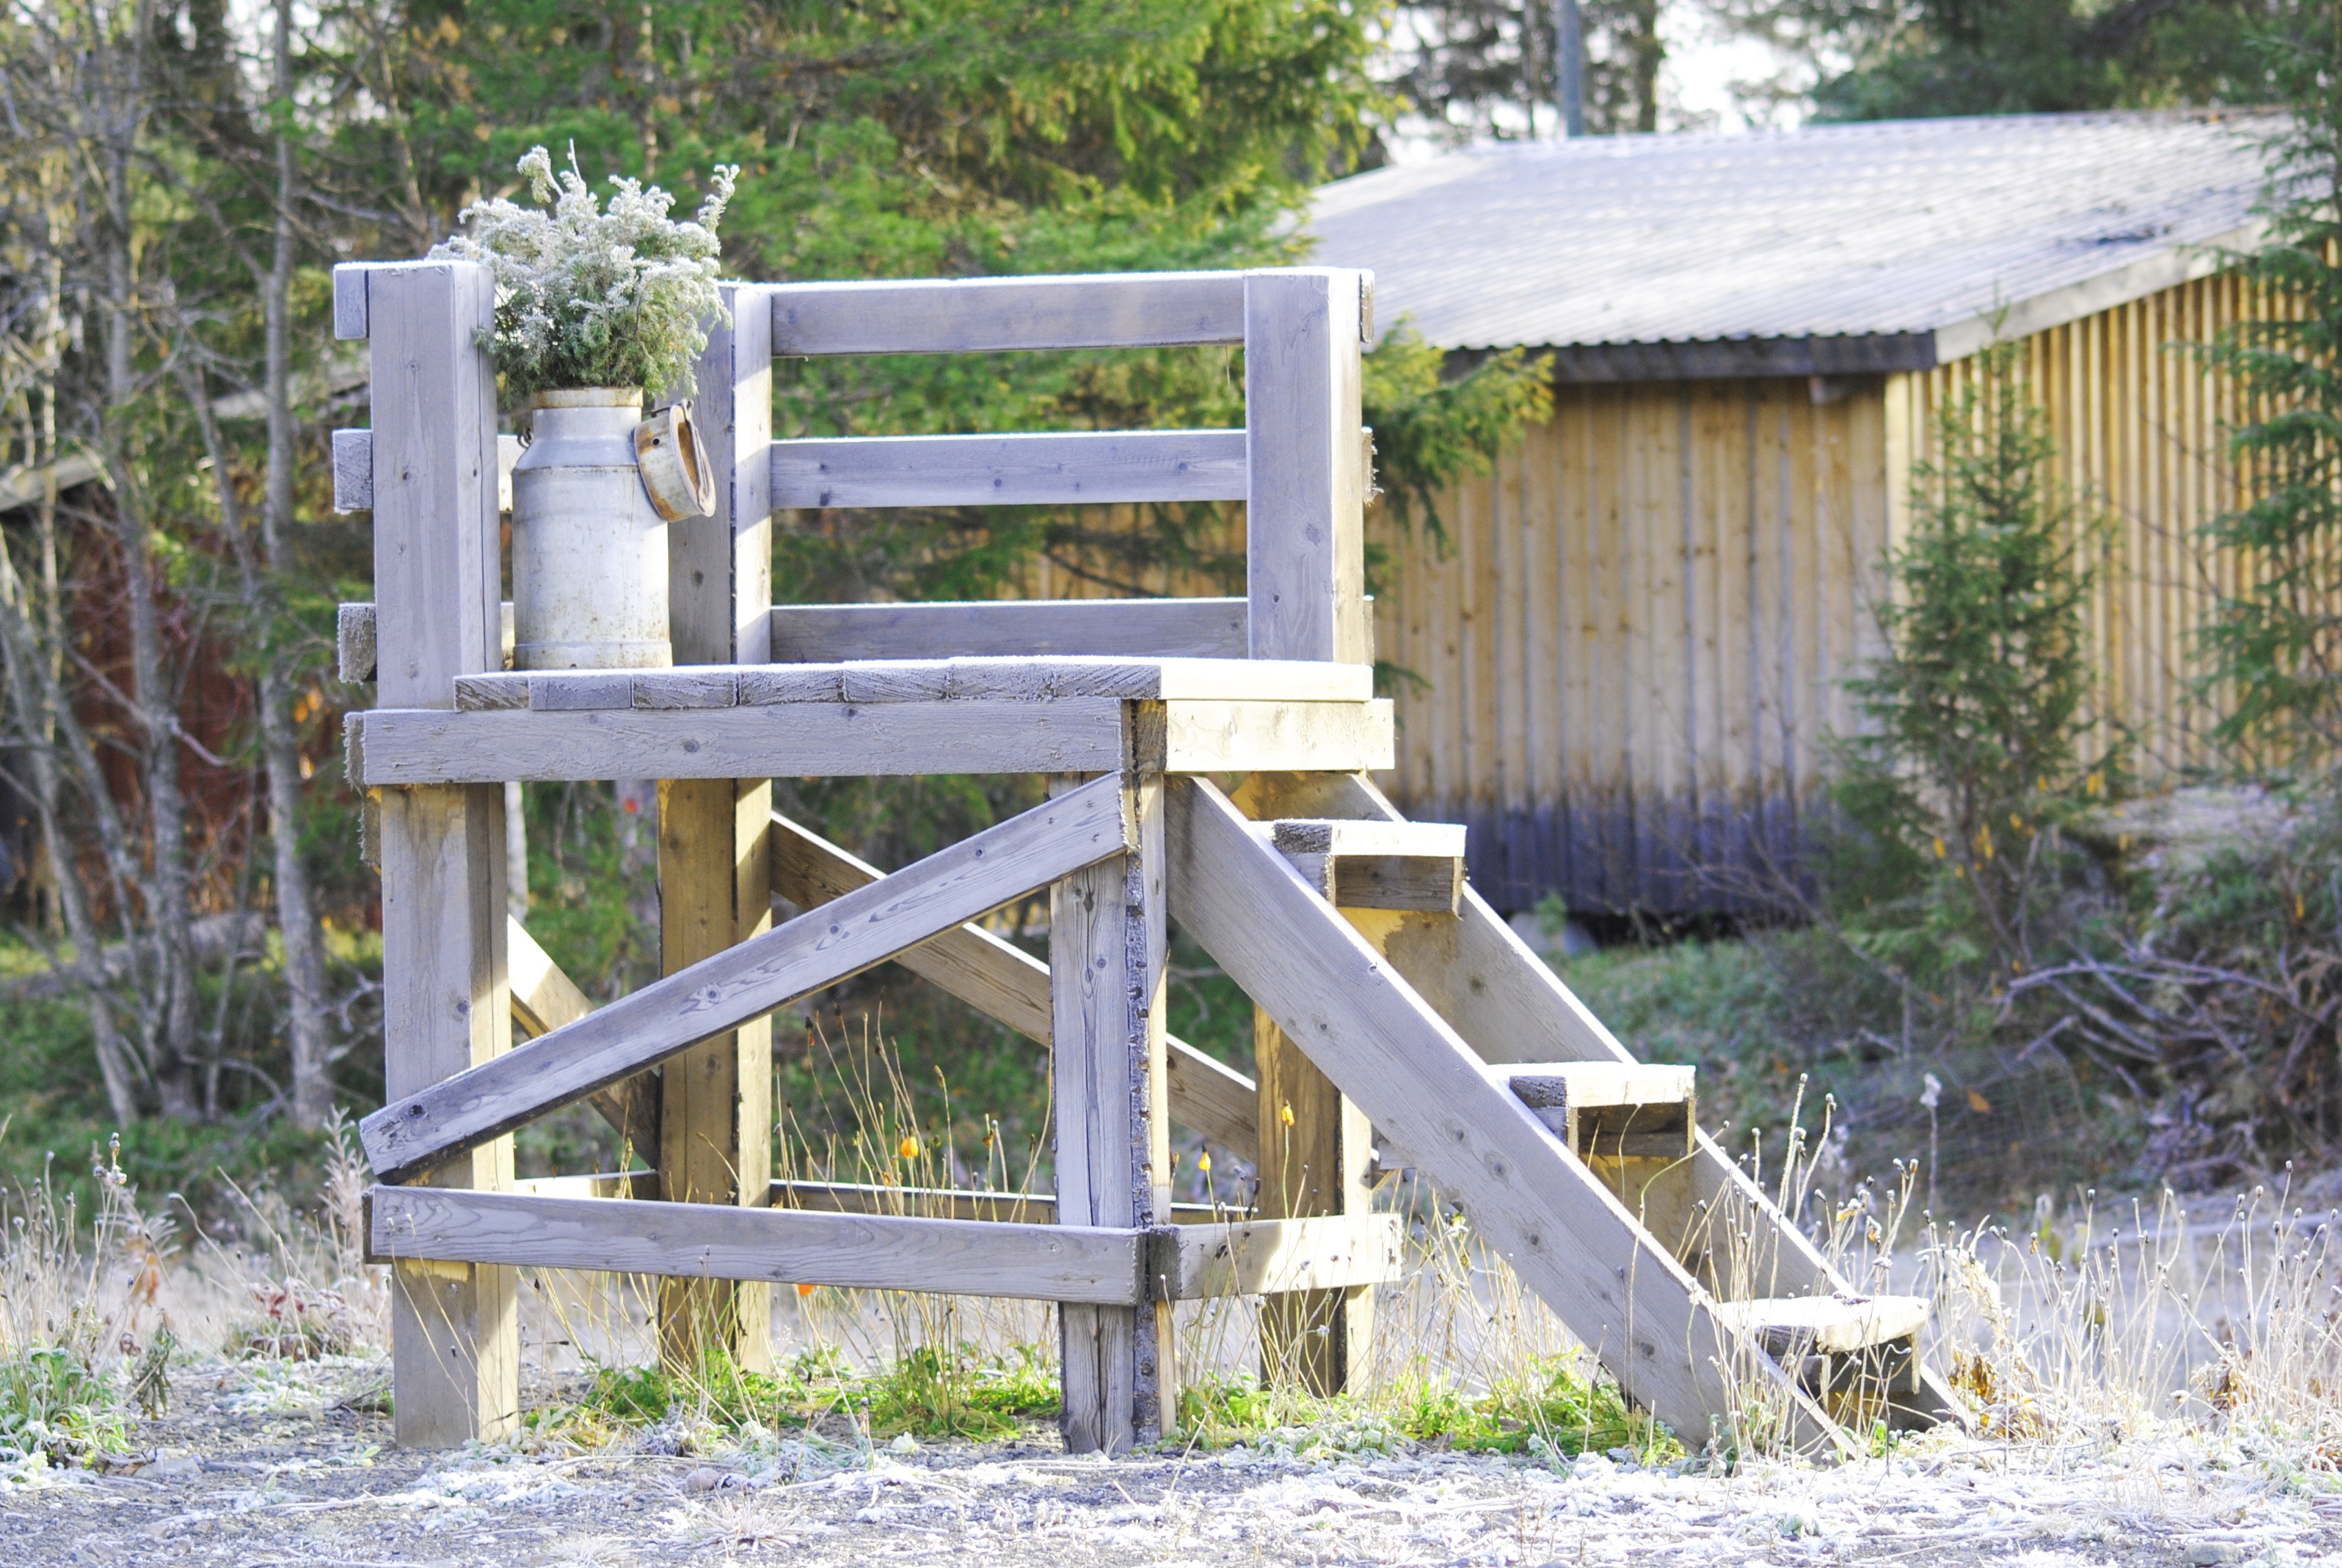
wood, bridge, frost, old, country, hut, cottage, furniture, milk, farmer, mj lkpall, outdoor structure